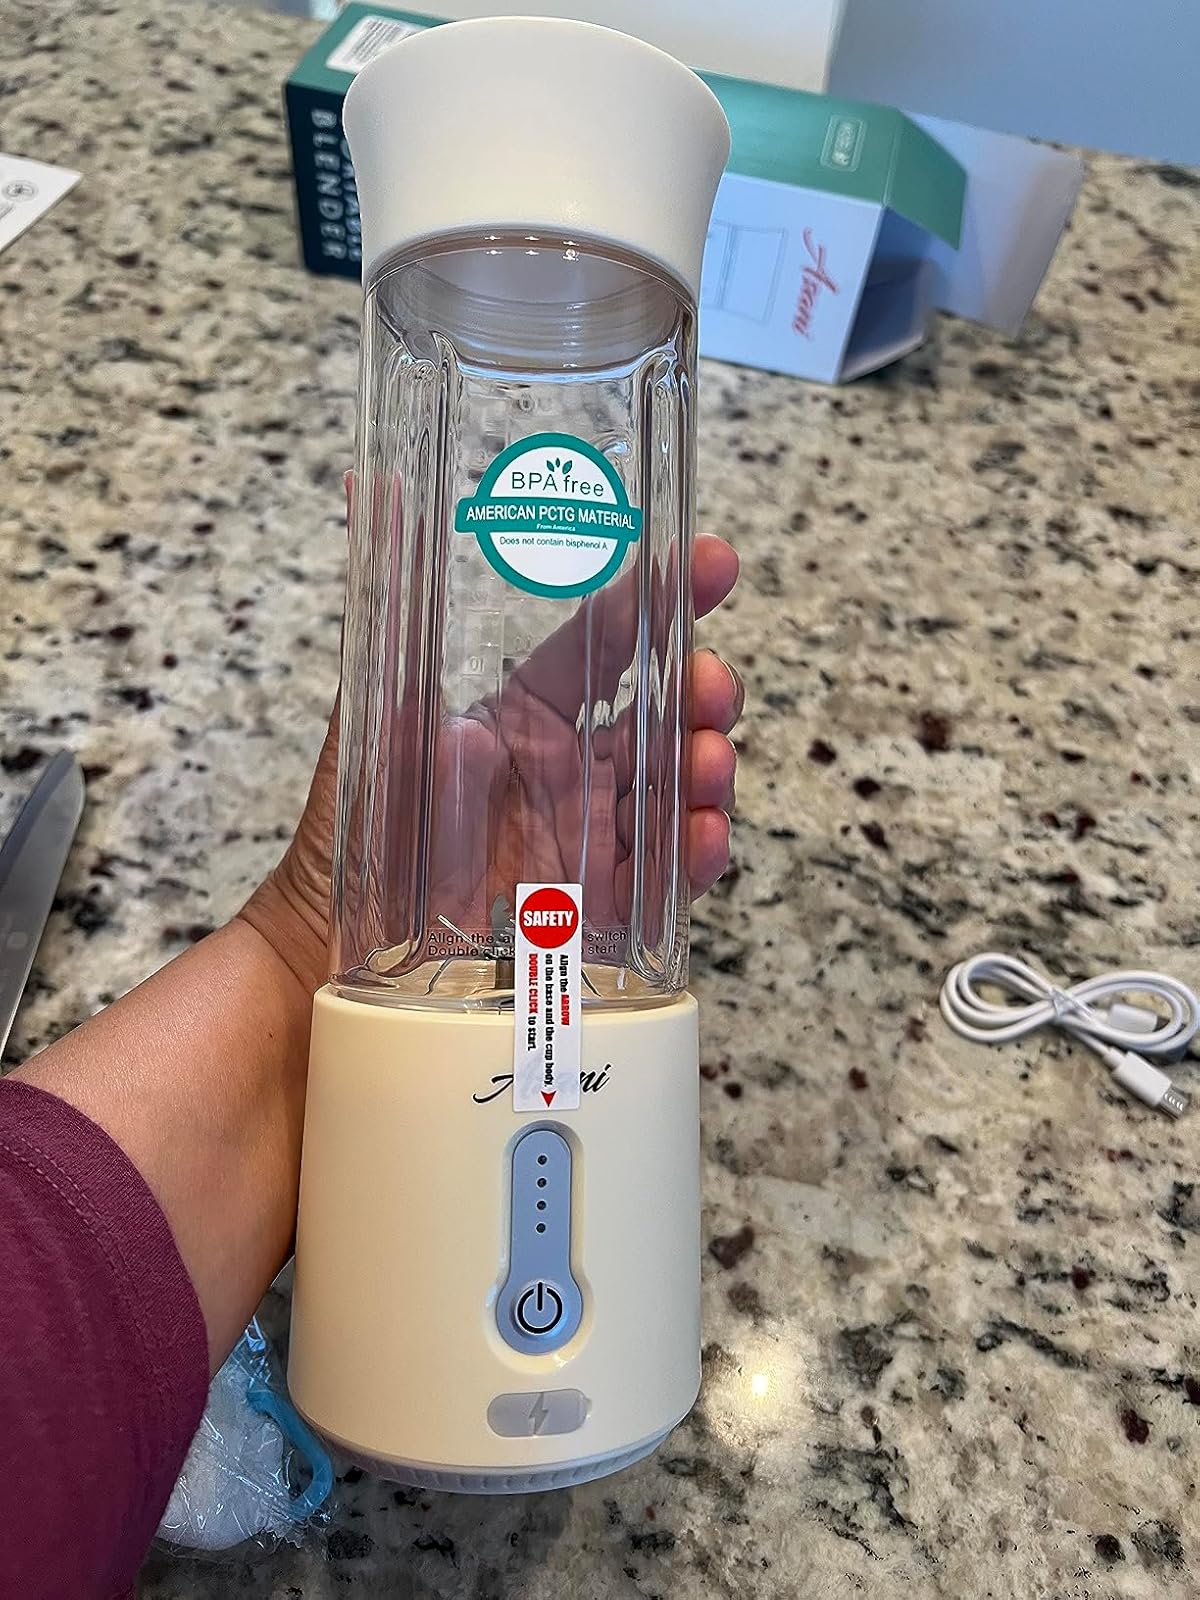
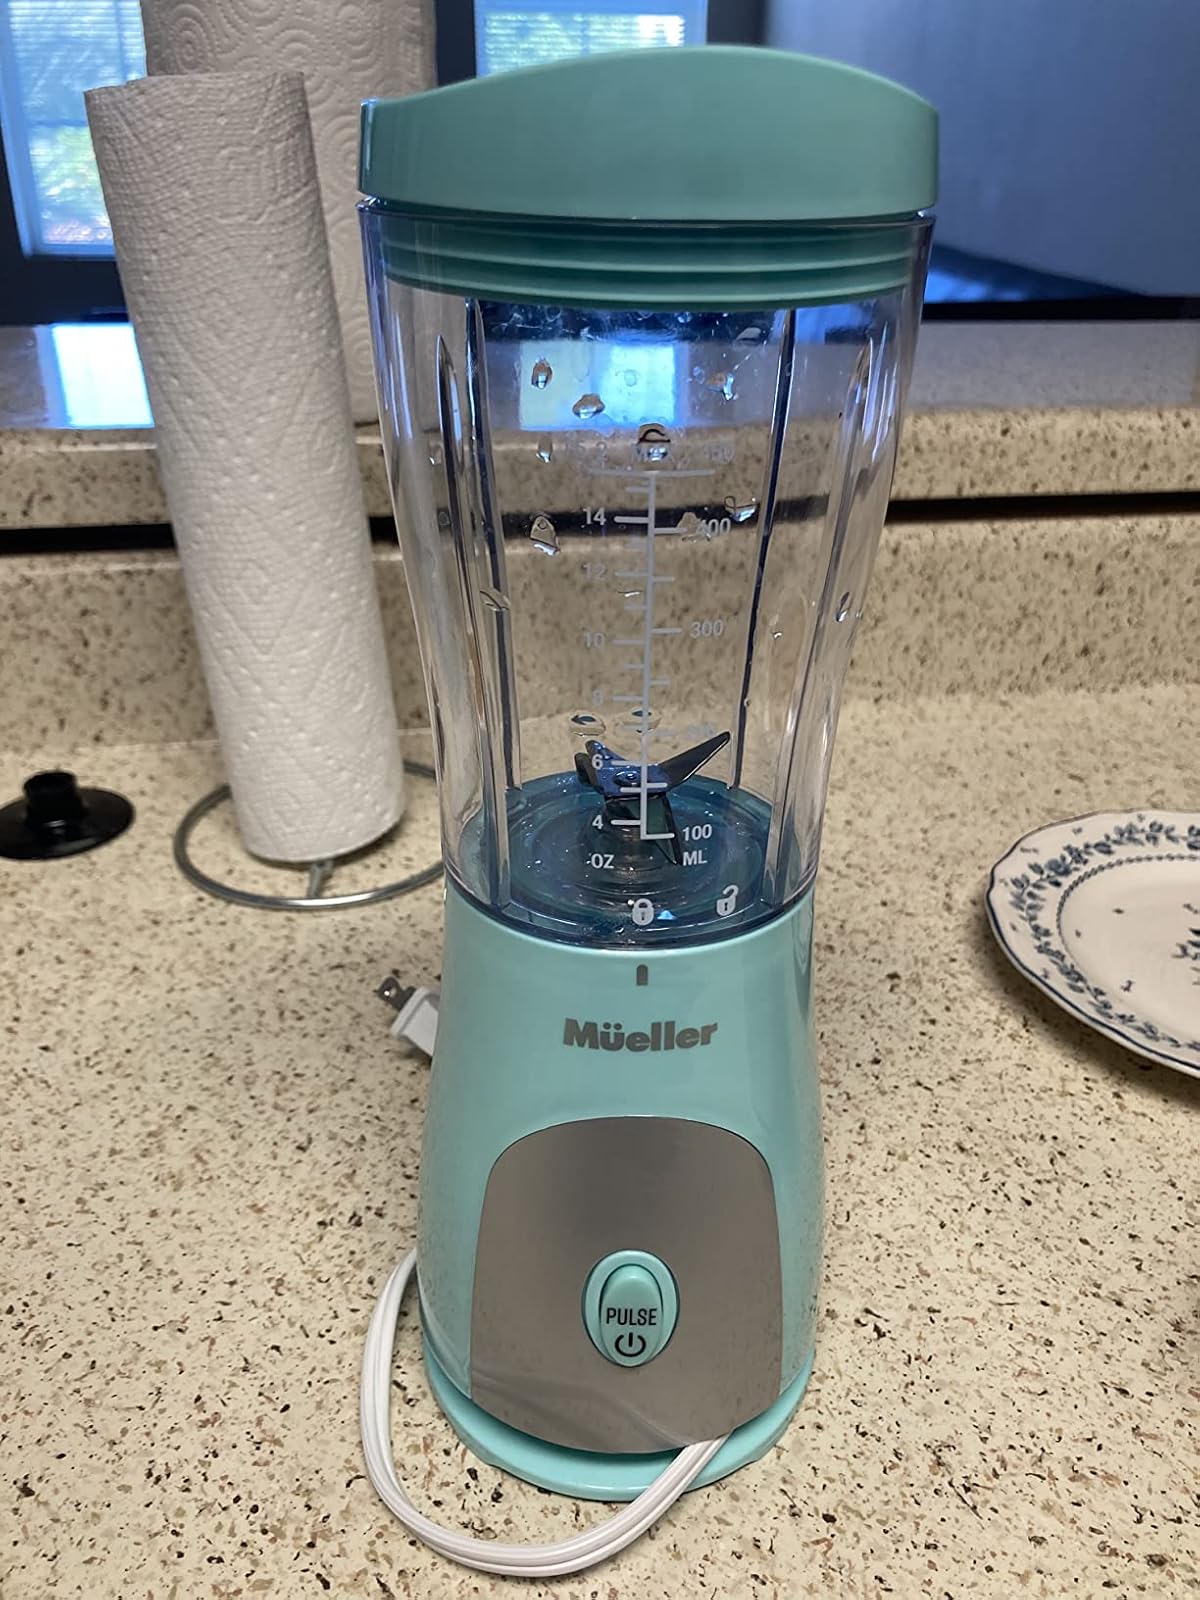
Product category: items_blender
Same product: no